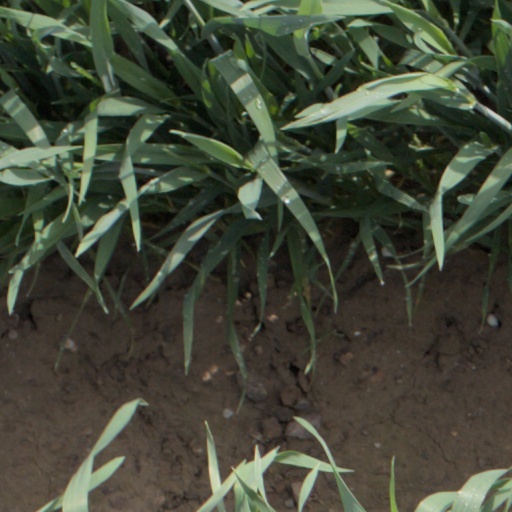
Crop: wheat